Yogiji Maharaj

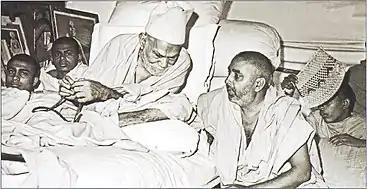
Yogiji Maharaj and Pramukh Swami Maharaj conversing

Under his guidance, the fledgling BAPS organization gained formation throughout India and abroad. He established systems such as weekly assemblies, publications and recurring festivals that encouraged greater focus on spiritual endeavors. His efforts in co-ordination of these increased activities provided an infrastructure for the organization's continued expansion and growth under his spiritual successor, Pramukh Swami Maharaj.